Volcanoes National Park

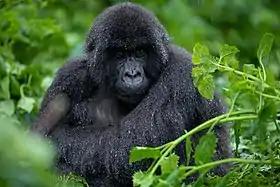
Mountain gorilla in the park

The park is best known for the mountain gorilla ("Gorilla beringei beringei"). Other mammals include: golden monkey ("Cercopithecus mitis kandti"), black-fronted duiker ("Cephalophus niger"), African buffalo ("Syncerus caffer"), spotted hyena ("Crocuta crocuta") and harnessed bushbuck ("Tragelaphus scriptus"). The bushbuck population is estimated to be between 1760–7040 animals. There are also reported to be African elephants in the park, though these are now very rare. There are 178 recorded bird species, with at least 13 species and 16 subspecies endemic to the Virunga and Rwenzori Mountains.